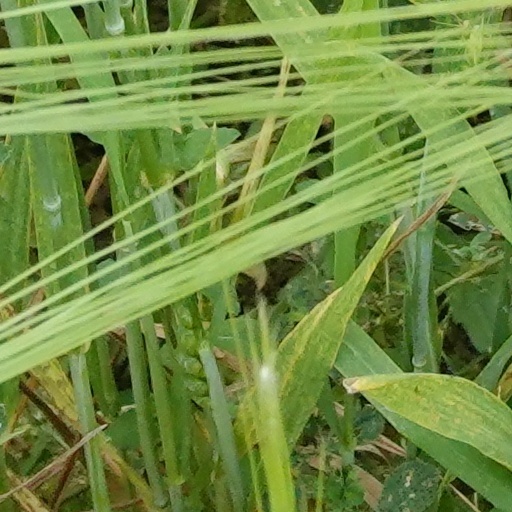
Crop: wheat